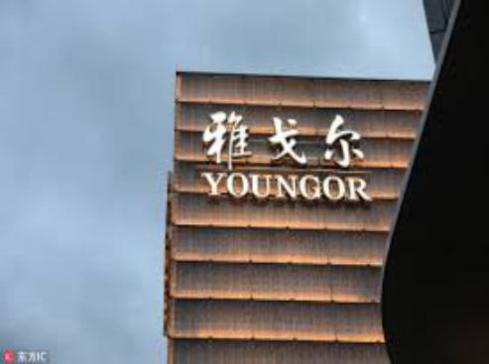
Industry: Clothes